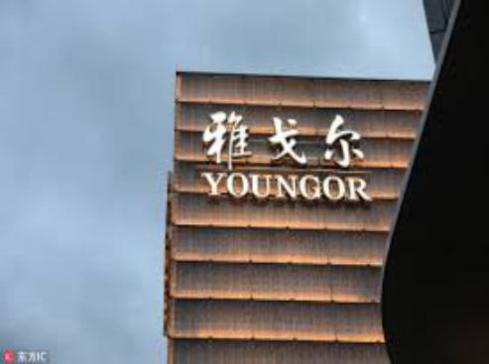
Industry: Clothes